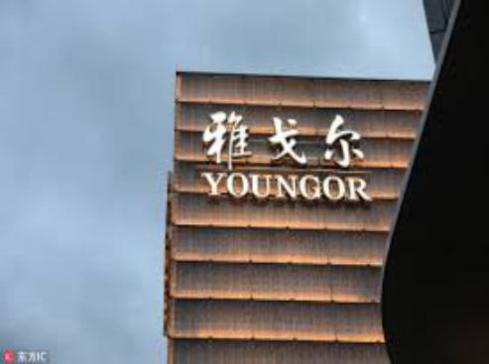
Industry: Clothes